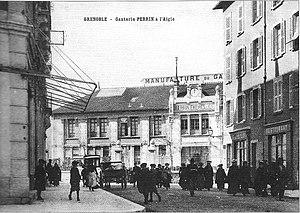
Ganterie Perrin, rue irvoy - Grenoble vers 1900
La société Gant Perrin fut l'une des plus célèbres maisons de gants de Grenoble.
L’histoire de Grenoble couvre plus de 2 000 ans. À l'époque gallo-romaine, le bourg gaulois porte le nom de Cularo puis de Gratianopolis et voit son importance accrue lorsque les Comtes d’Albon la choisissent au début du XIᵉ siècle comme capitale de leur principauté, le Dauphiné. Avec ce nouveau statut, puis trois siècles plus tard l'annexion du Dauphiné au royaume de France, l'économie de Grenoble s'est développée pour devenir une ville parlementaire et militaire, gardienne de la frontière avec les États de Savoie.
L'Aigle est un quartier de la ville de Grenoble. Il se situe au sud-ouest du centre-ville.